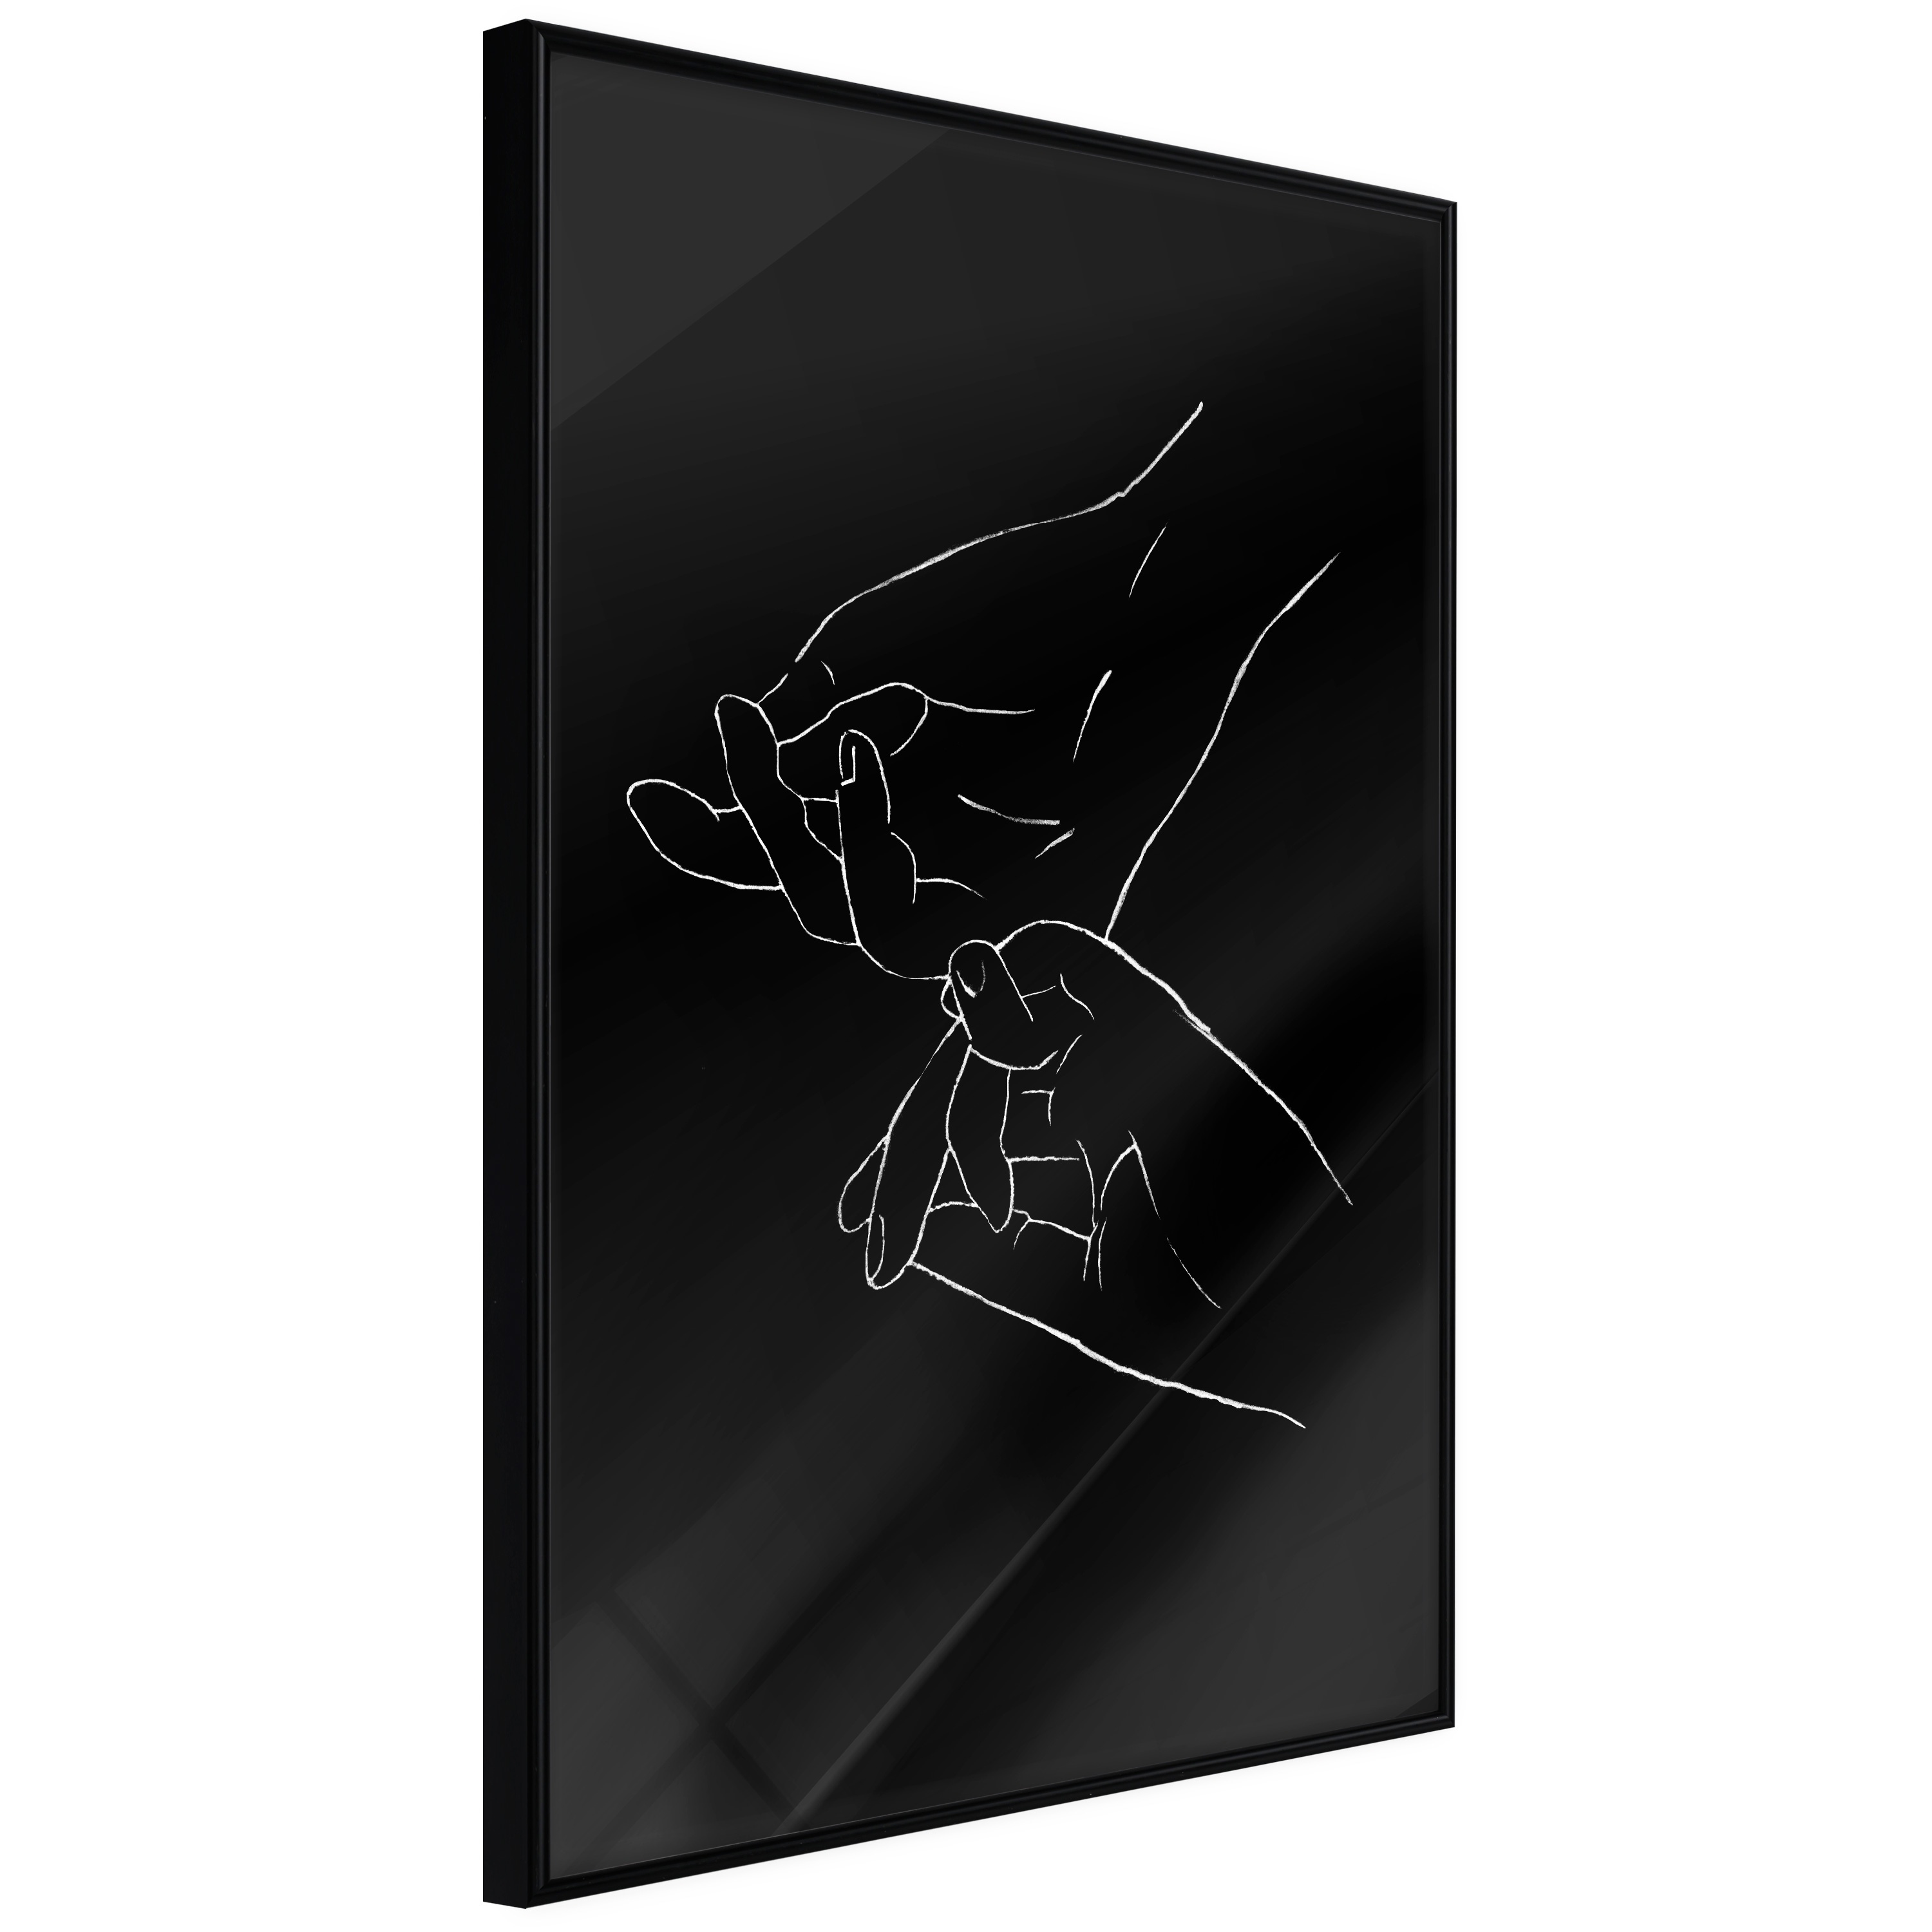
Poster - Joined Hands (Black)  - zwart
Onze posters zijn een geweldige optie voor personen die met een bescheiden budget hun inrichting willen veranderen. Een enkele poster of een hele serie volstaat om de ruimte een nieuw karakter te geven. Poster "Poster - Joined Hands (Black)" is een product van ons ontwerpteam, dat ervoor zorgt dat onze voorstellen altijd modieus zijn. De poster is beschikbaar in enkele formaten en met verschillende lijsten, zodat je eenvoudig een variant vindt die aan jouw smaak voldoet. Hoogwaardige materialen Poster "Poster - Joined Hands (Black)" is geprint in HD-technologie, op de allerhoogste kwaliteit papier met een gramsgewicht van 170 g/m², zodat de kleuren optimaal tot hun recht komen. De toegepaste printmethode is uv-bestendig zodat de kleuren niet verbleken, zelfs niet wanneer ze langdurig worden blootgesteld aan zonlicht. Zowel de posters zelf als de lijst zijn vervaardigd uit veilig, geurloos materiaal. Daarom zijn ze geschikt om op te hangen in iedere ruimte, ook in de slaapkamer en de kamer van je kind. Beschikbare lijsten: Ingelijste poster Ingelijste poster met passe-partout Ingelijste poster  geraffineerd minimalisme De poster wordt ingelijst in een minimalistische, lichte lijst, die de poster nadruk geeft op de muur. De poster is beveiligd met acrylglas en is aan de achterzijde van de lijst is een ophanghaakje gemonteerd. Ingelijste poster met passe-partout  een vleugje elegantie Een ecru passe-partout benadrukt de kleuren van de poster en zorgt voor extra contrast tussen de afbeelding, de lijst en de muur. Bovendien verschaffen ze de omlijsting een driedimensionaal karakter en vormen ze een extra beschermlaag. De poster is beveiligd met acrylglas en is aan de achterzijde van de lijst is een ophanghaakje gemonteerd. Beschikbare lijstkleuren: Zwart Wit Goud Lijstafmetingen: breedte 9 mm, dikte 18 mm. Eenvoudig ophangen Een ingelijste poster kan worden opgehangen met het inbegrepen haakje, of als we niet in de muur willen of kunnen boren is de poster dermate licht dat hij kan worden opgehangen met tape. Of anders zet je de lijst toch gewoon nonchalant schuin tegen de muur aan op een meubel of op de grond? Gegarandeerd een professioneel effect! Oneindige mogelijkheden voor het maken van eigen combinaties Van enkele posters maak je eenvoudig je persoonlijke galerij. Probeer gewaagde combo's van kleuren, patronen, stijlen en formaten! Een gemeenschappelijke deler van de postersets kan het motief, thema of de kleur zijn. Je kunt je verzameling ook helemaal naar eigen inzicht opstellen. Onthoud: jij bent de baas! Professionele posters voor iedereen In ons assortiment vind je o.a. retroposters, posters met planten- en dierenmotieven, motiverende posters, plattegronden, filmposters, gameposters, kalenders, posters voor kinderen, en nog veel en veel meer. Je vindt ontwerpen voor bijna iedere ruimte van het huis. Posters voor de keuken of de badkamer? Waarom niet! Zorg alleen dat ze niet op een plek hangen waar ze direct in contact komen met water. Posters zijn ook een interessante optie voor het decoreren van winkels of kantoren. Ze zijn zowel een aangename verrijking voor het personeel als de klanten. Of het nu een hele set of slechts een losse poster is; onze producten kunnen een perfecte aanvulling zijn op de inrichting van je kantoor, winkel, restaurant, wachtkamer, club of hotel. Posters op de muur tref je aan op iedere moderne ontmoetingsplek die met de tijd mee gaat. Een poster is een simpele manier om de nieuwste trends in je interieur op te nemen.
Brand: Wanddecoratie.nl
Category: Home & Garden > Decor > Artwork > Posters, Prints, & Visual Artwork